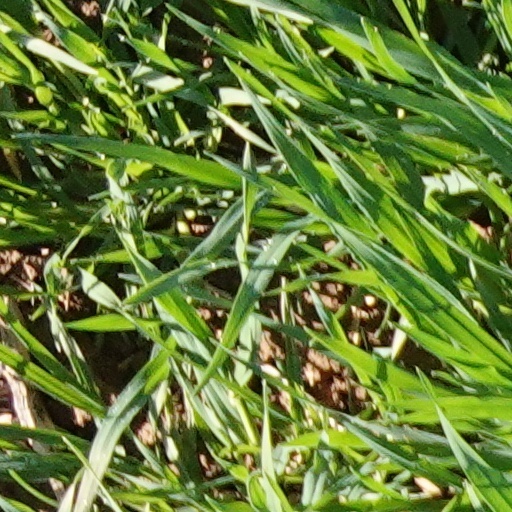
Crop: wheat